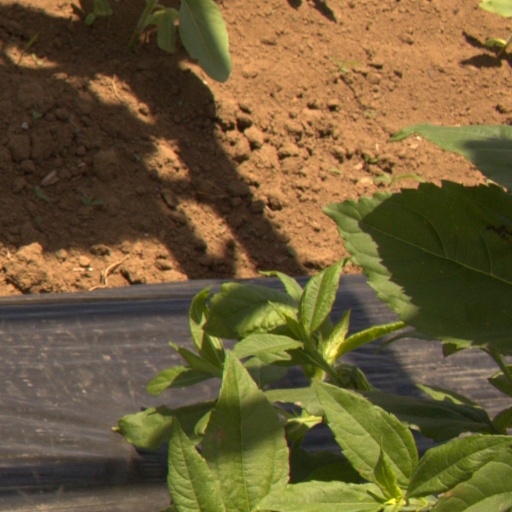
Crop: Jerusalem artichoke